Altria

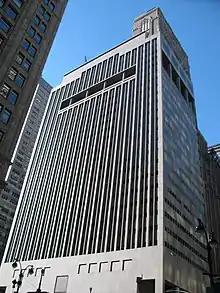
Former Altria Headquarters in Manhattan, New York

Prior to being based in Virginia, Philip Morris had its headquarters in Midtown Manhattan, New York City. In 2003, Philip Morris announced that it would move its headquarters to Virginia. The company said that it planned to keep around 750 employees in its former headquarters. Brendan McCormick, a spokesperson for Philip Morris, said that the company estimated that the move would save the company over $60 million each year. The company now has its head offices in an unincorporated area of Henrico County, Virginia, near Richmond. In addition, the company has a 450,000-square-foot, $350 million Center for Research and Technology located in downtown Richmond at the Virginia BioTechnology Research Park that employs approximately 600 scientists, engineers and support staff.